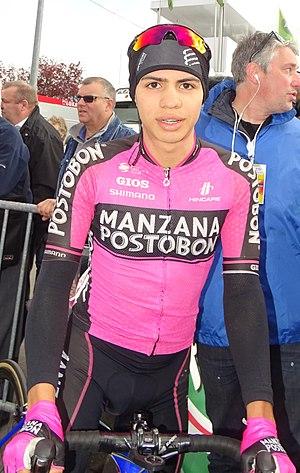
Reportage réalisé le jeudi 13 avril à l'occasion du départ et de l'arrivée du Grand Prix de Denain 2017 à Denain, Nord, Nord-Pas-de-Calais-Picardie, France.
Sergio Andrés Higuita García, né le 1ᵉʳ août 1997 à Medellín, est un coureur cycliste colombien, membre de l'équipe EF Pro Cycling.